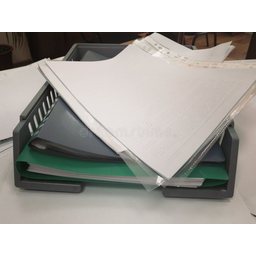
Label: paper